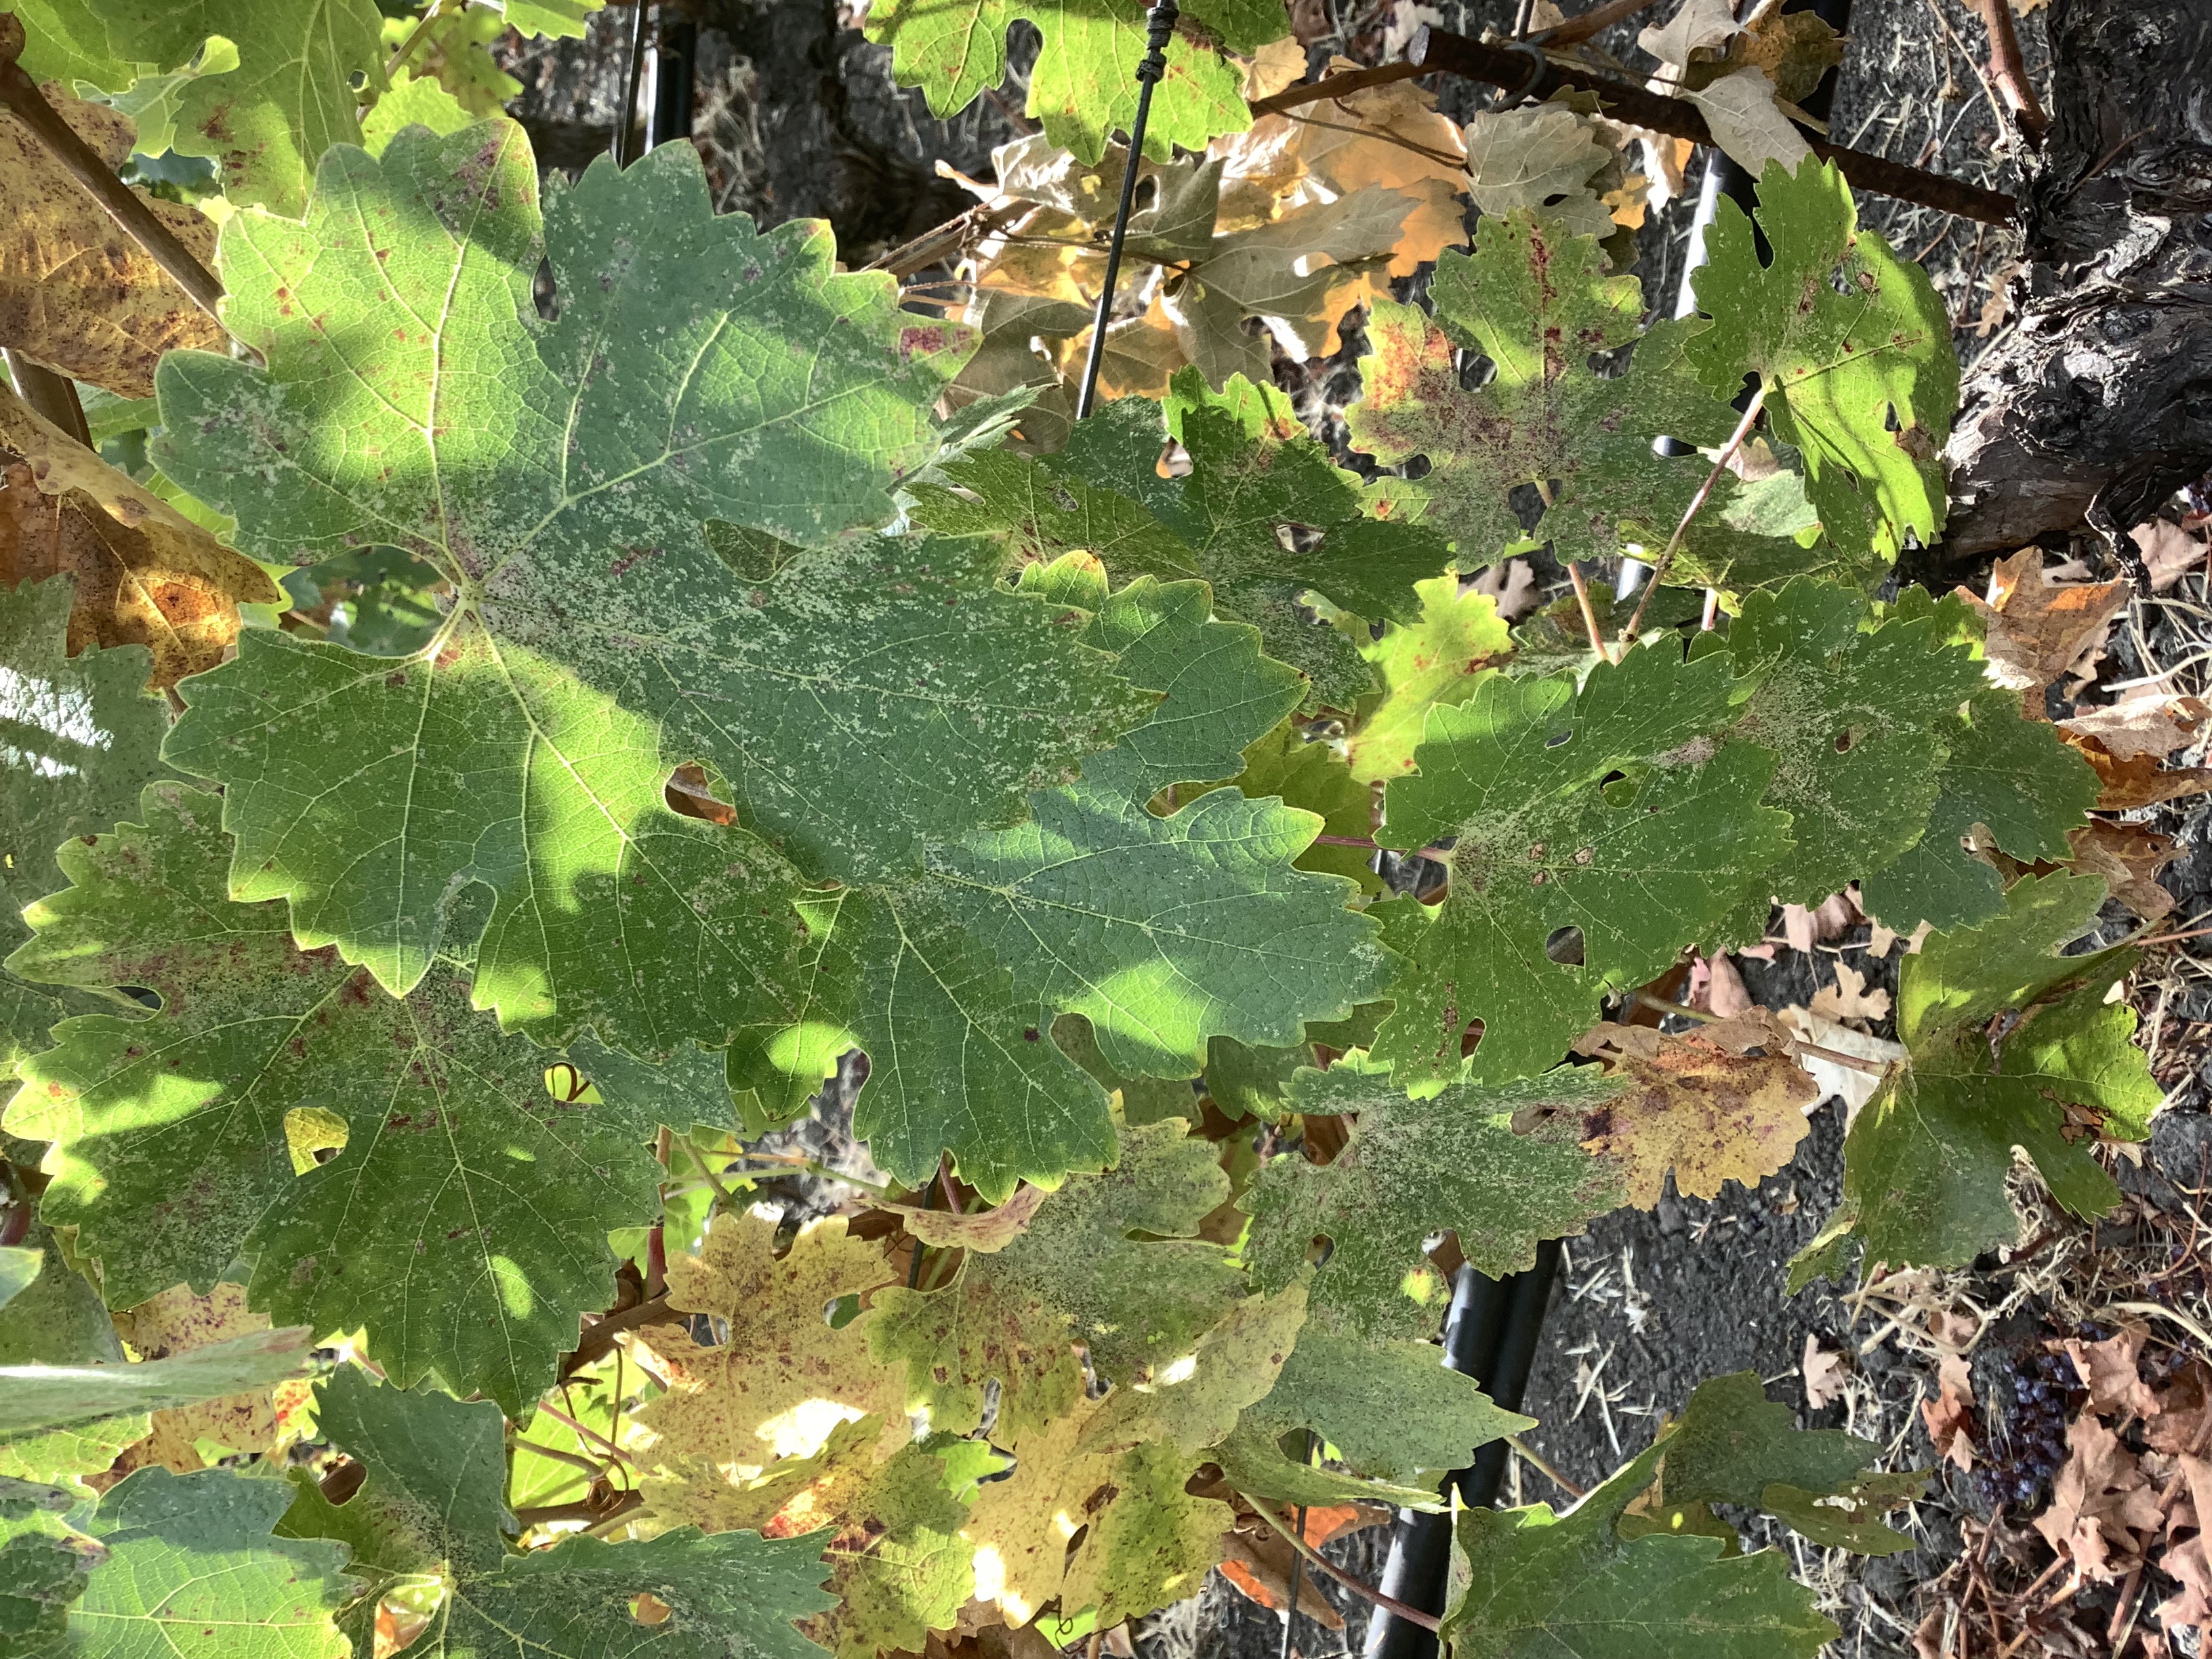
Label: No Virus